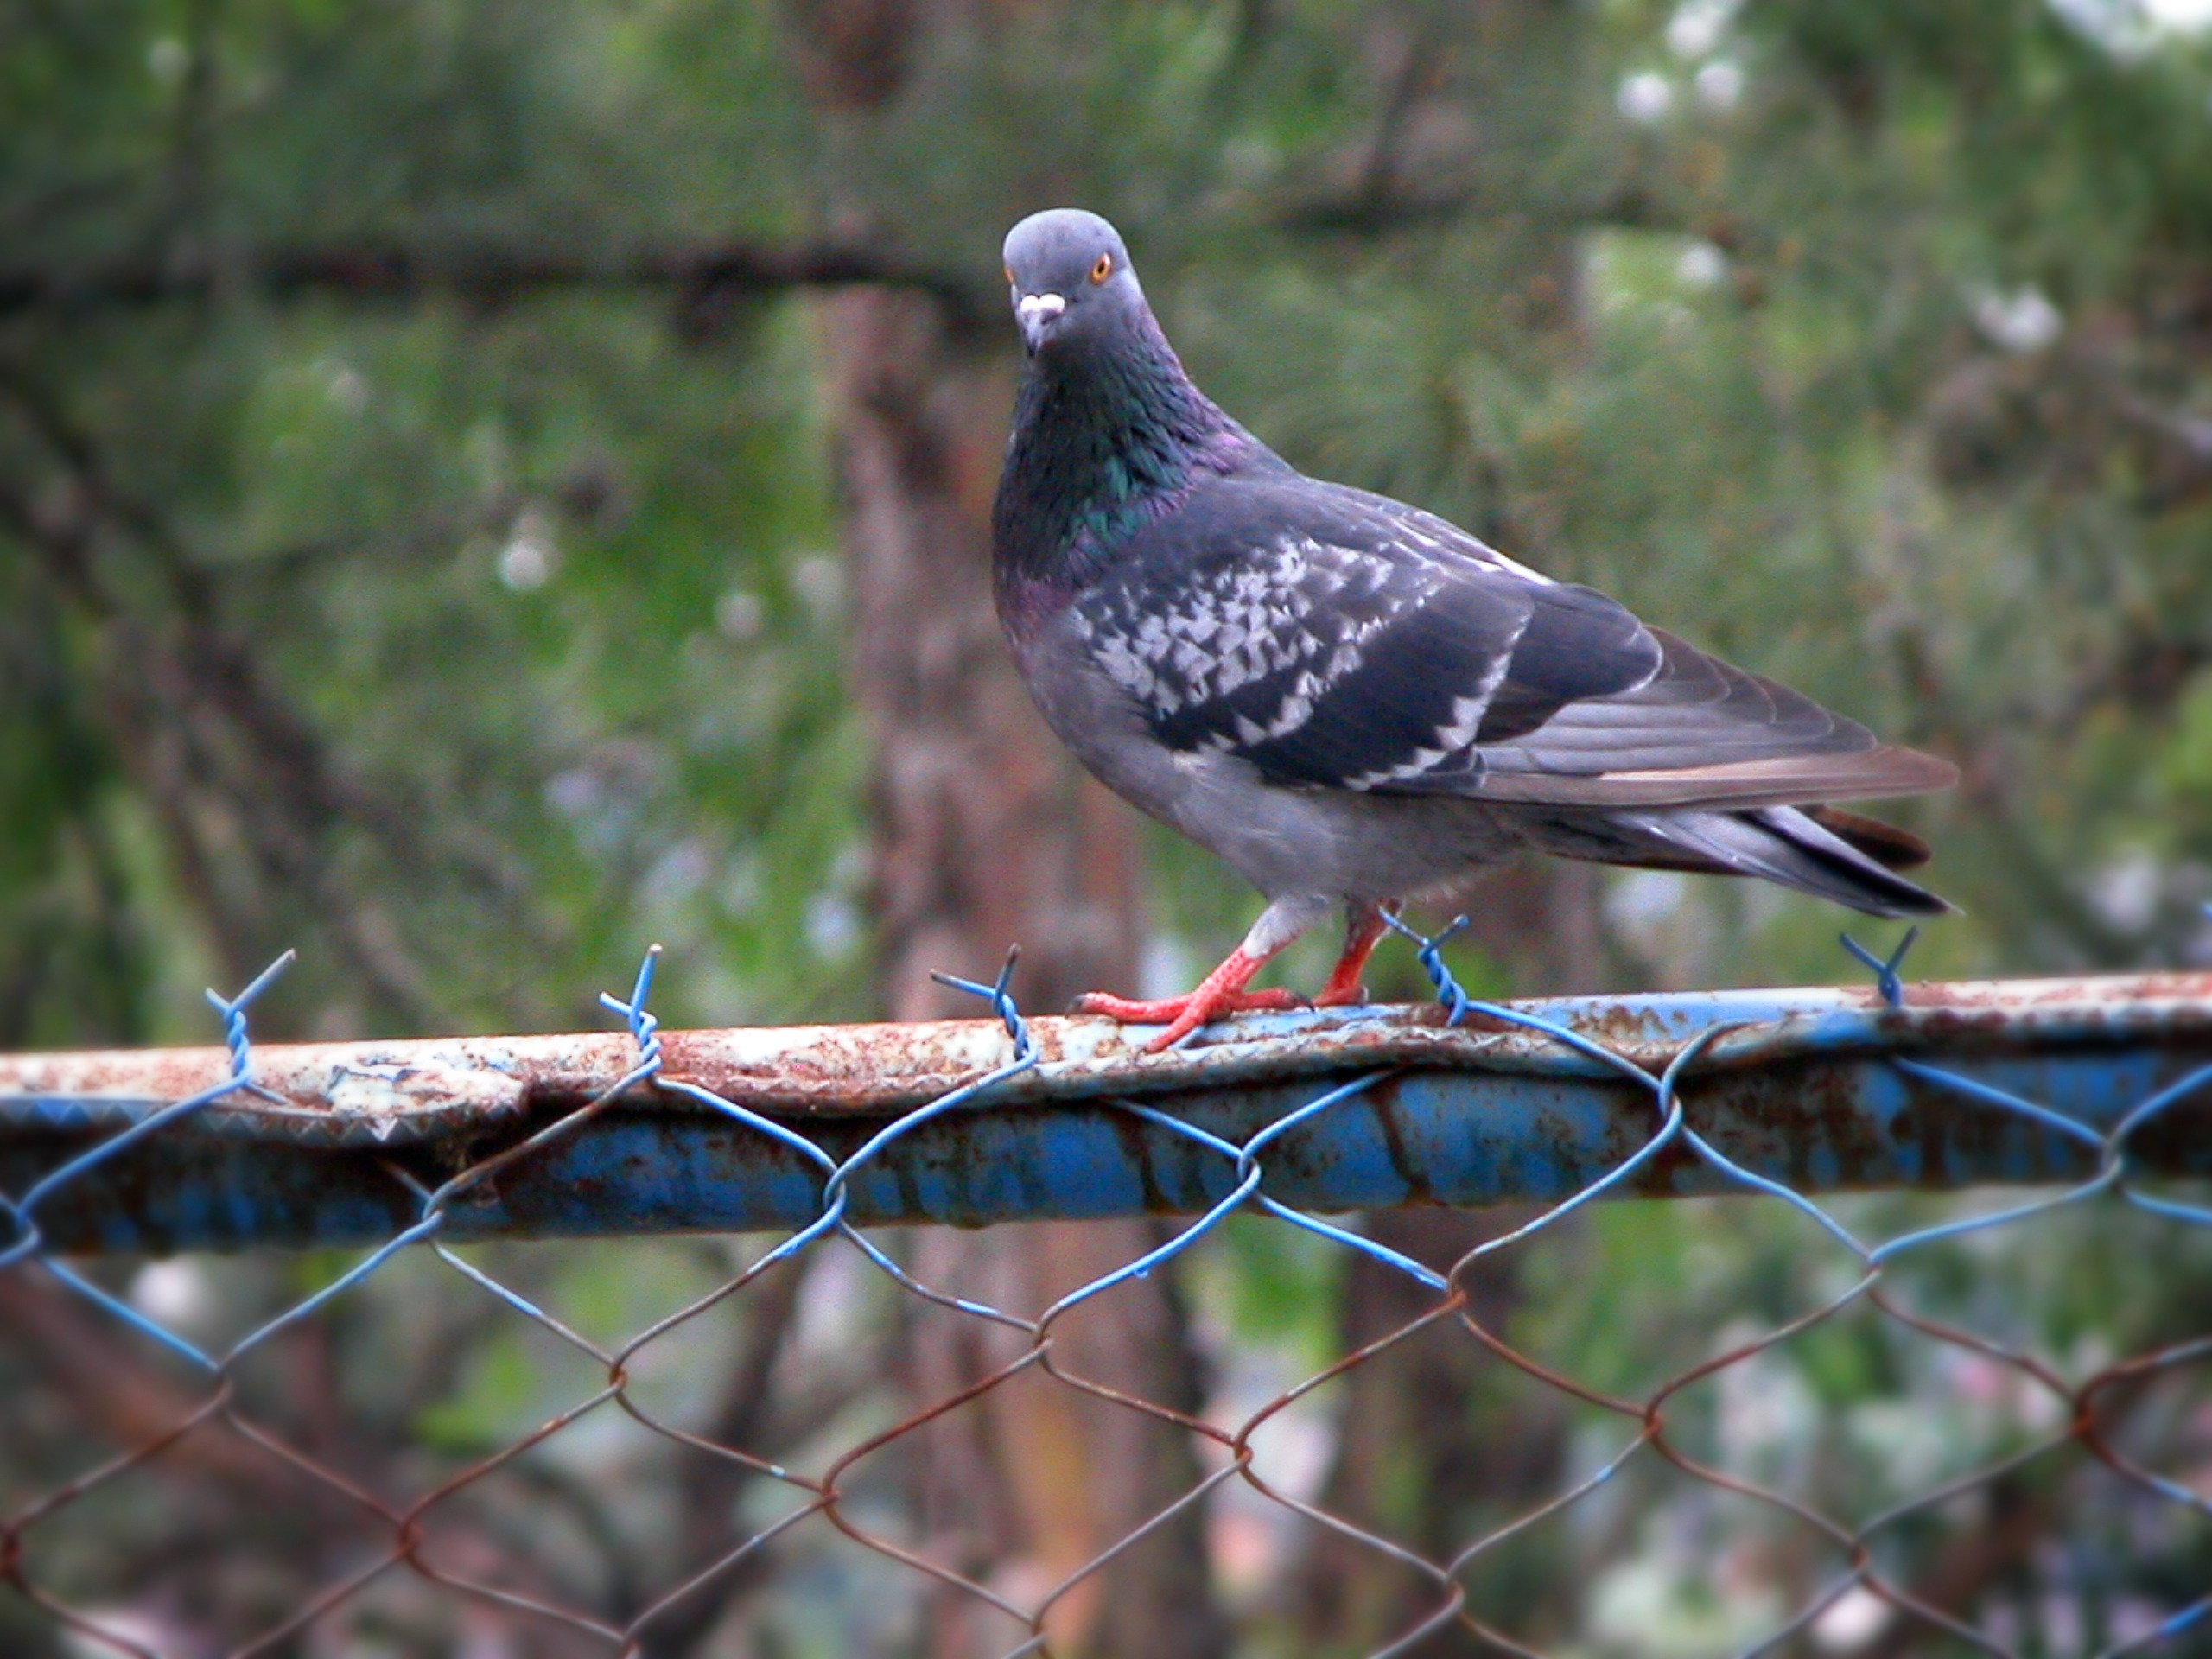
nature, branch, bird, wire, wildlife, beak, fauna, vertebrate, paloma, castilla, ave, perching bird, pigeons and doves, stock dove